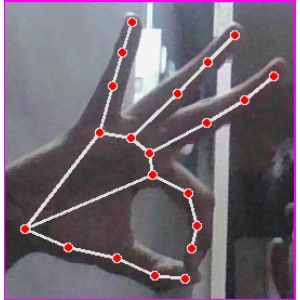
अक्षर: ण